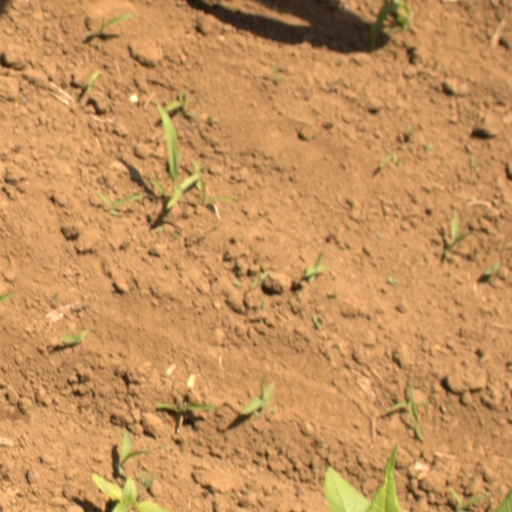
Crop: Jerusalem artichoke